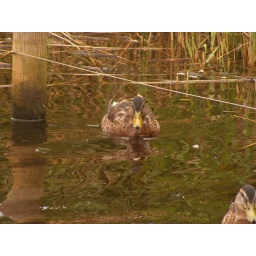
a duck swims under a fence